First Epistle of John

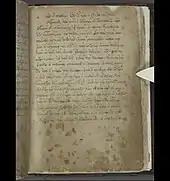
Codex Montfortianus (1520) page 434 recto with 1 John 5 "Comma Johanneum".

The earliest written versions of the epistle have been lost; some of the earliest surviving manuscripts include: